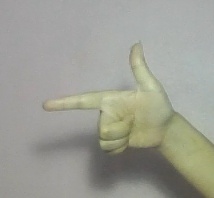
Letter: yaa